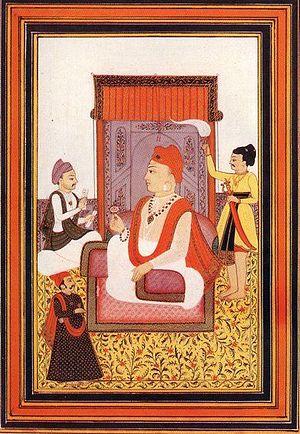
Narayanrao Peshwa ou Narayan Rao, né le 10 août 1755 et décédé le 30 août 1773 est le 5ᵉ peshwa de l'Empire marathe, principalement centré sur la moitié Nord de l'Inde actuelle.